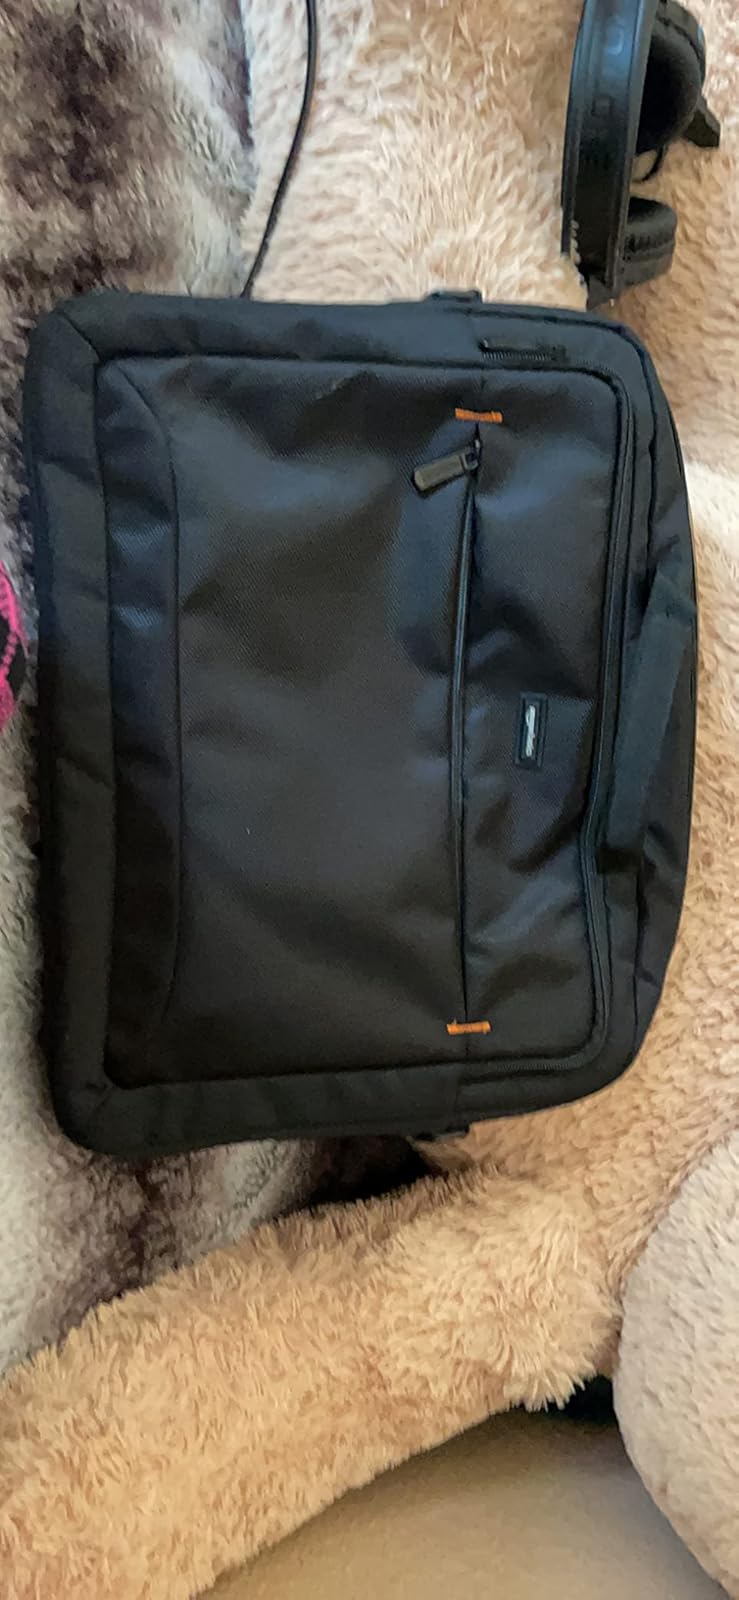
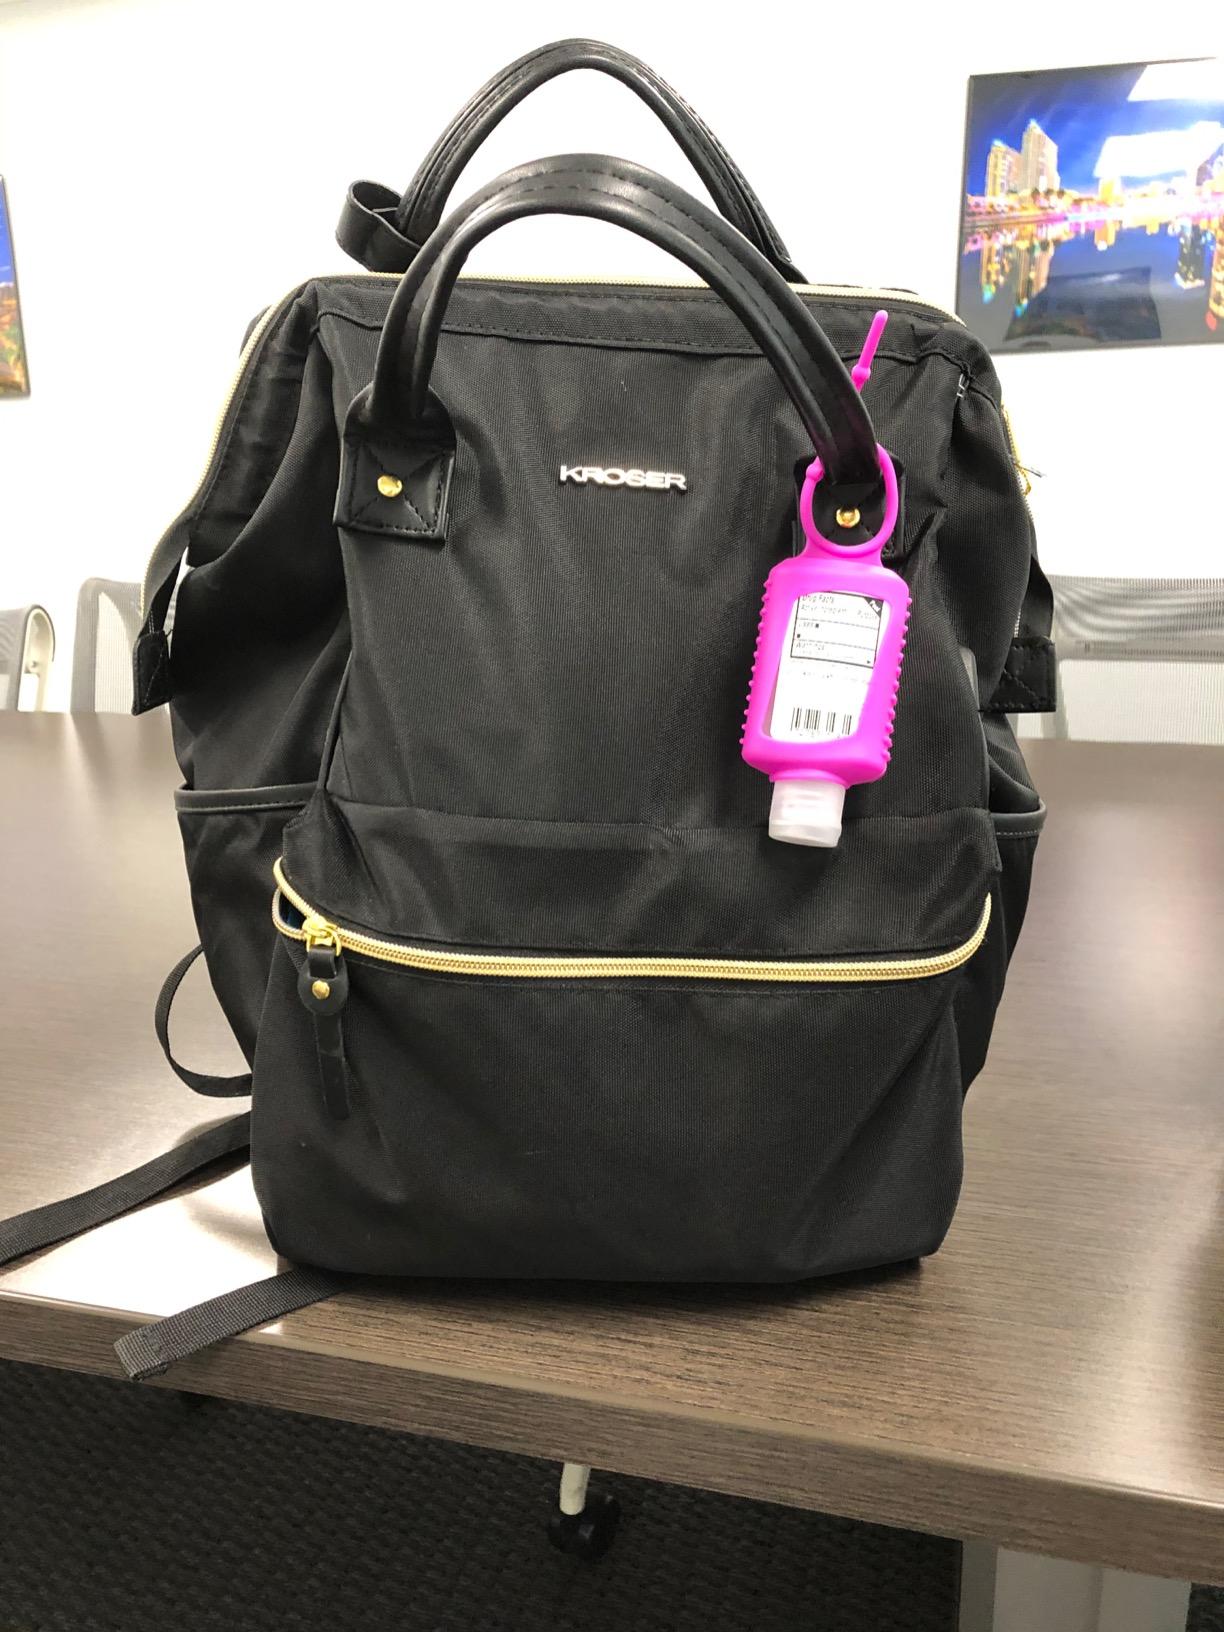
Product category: bag
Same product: no